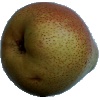
Label: Pear Forelle 1